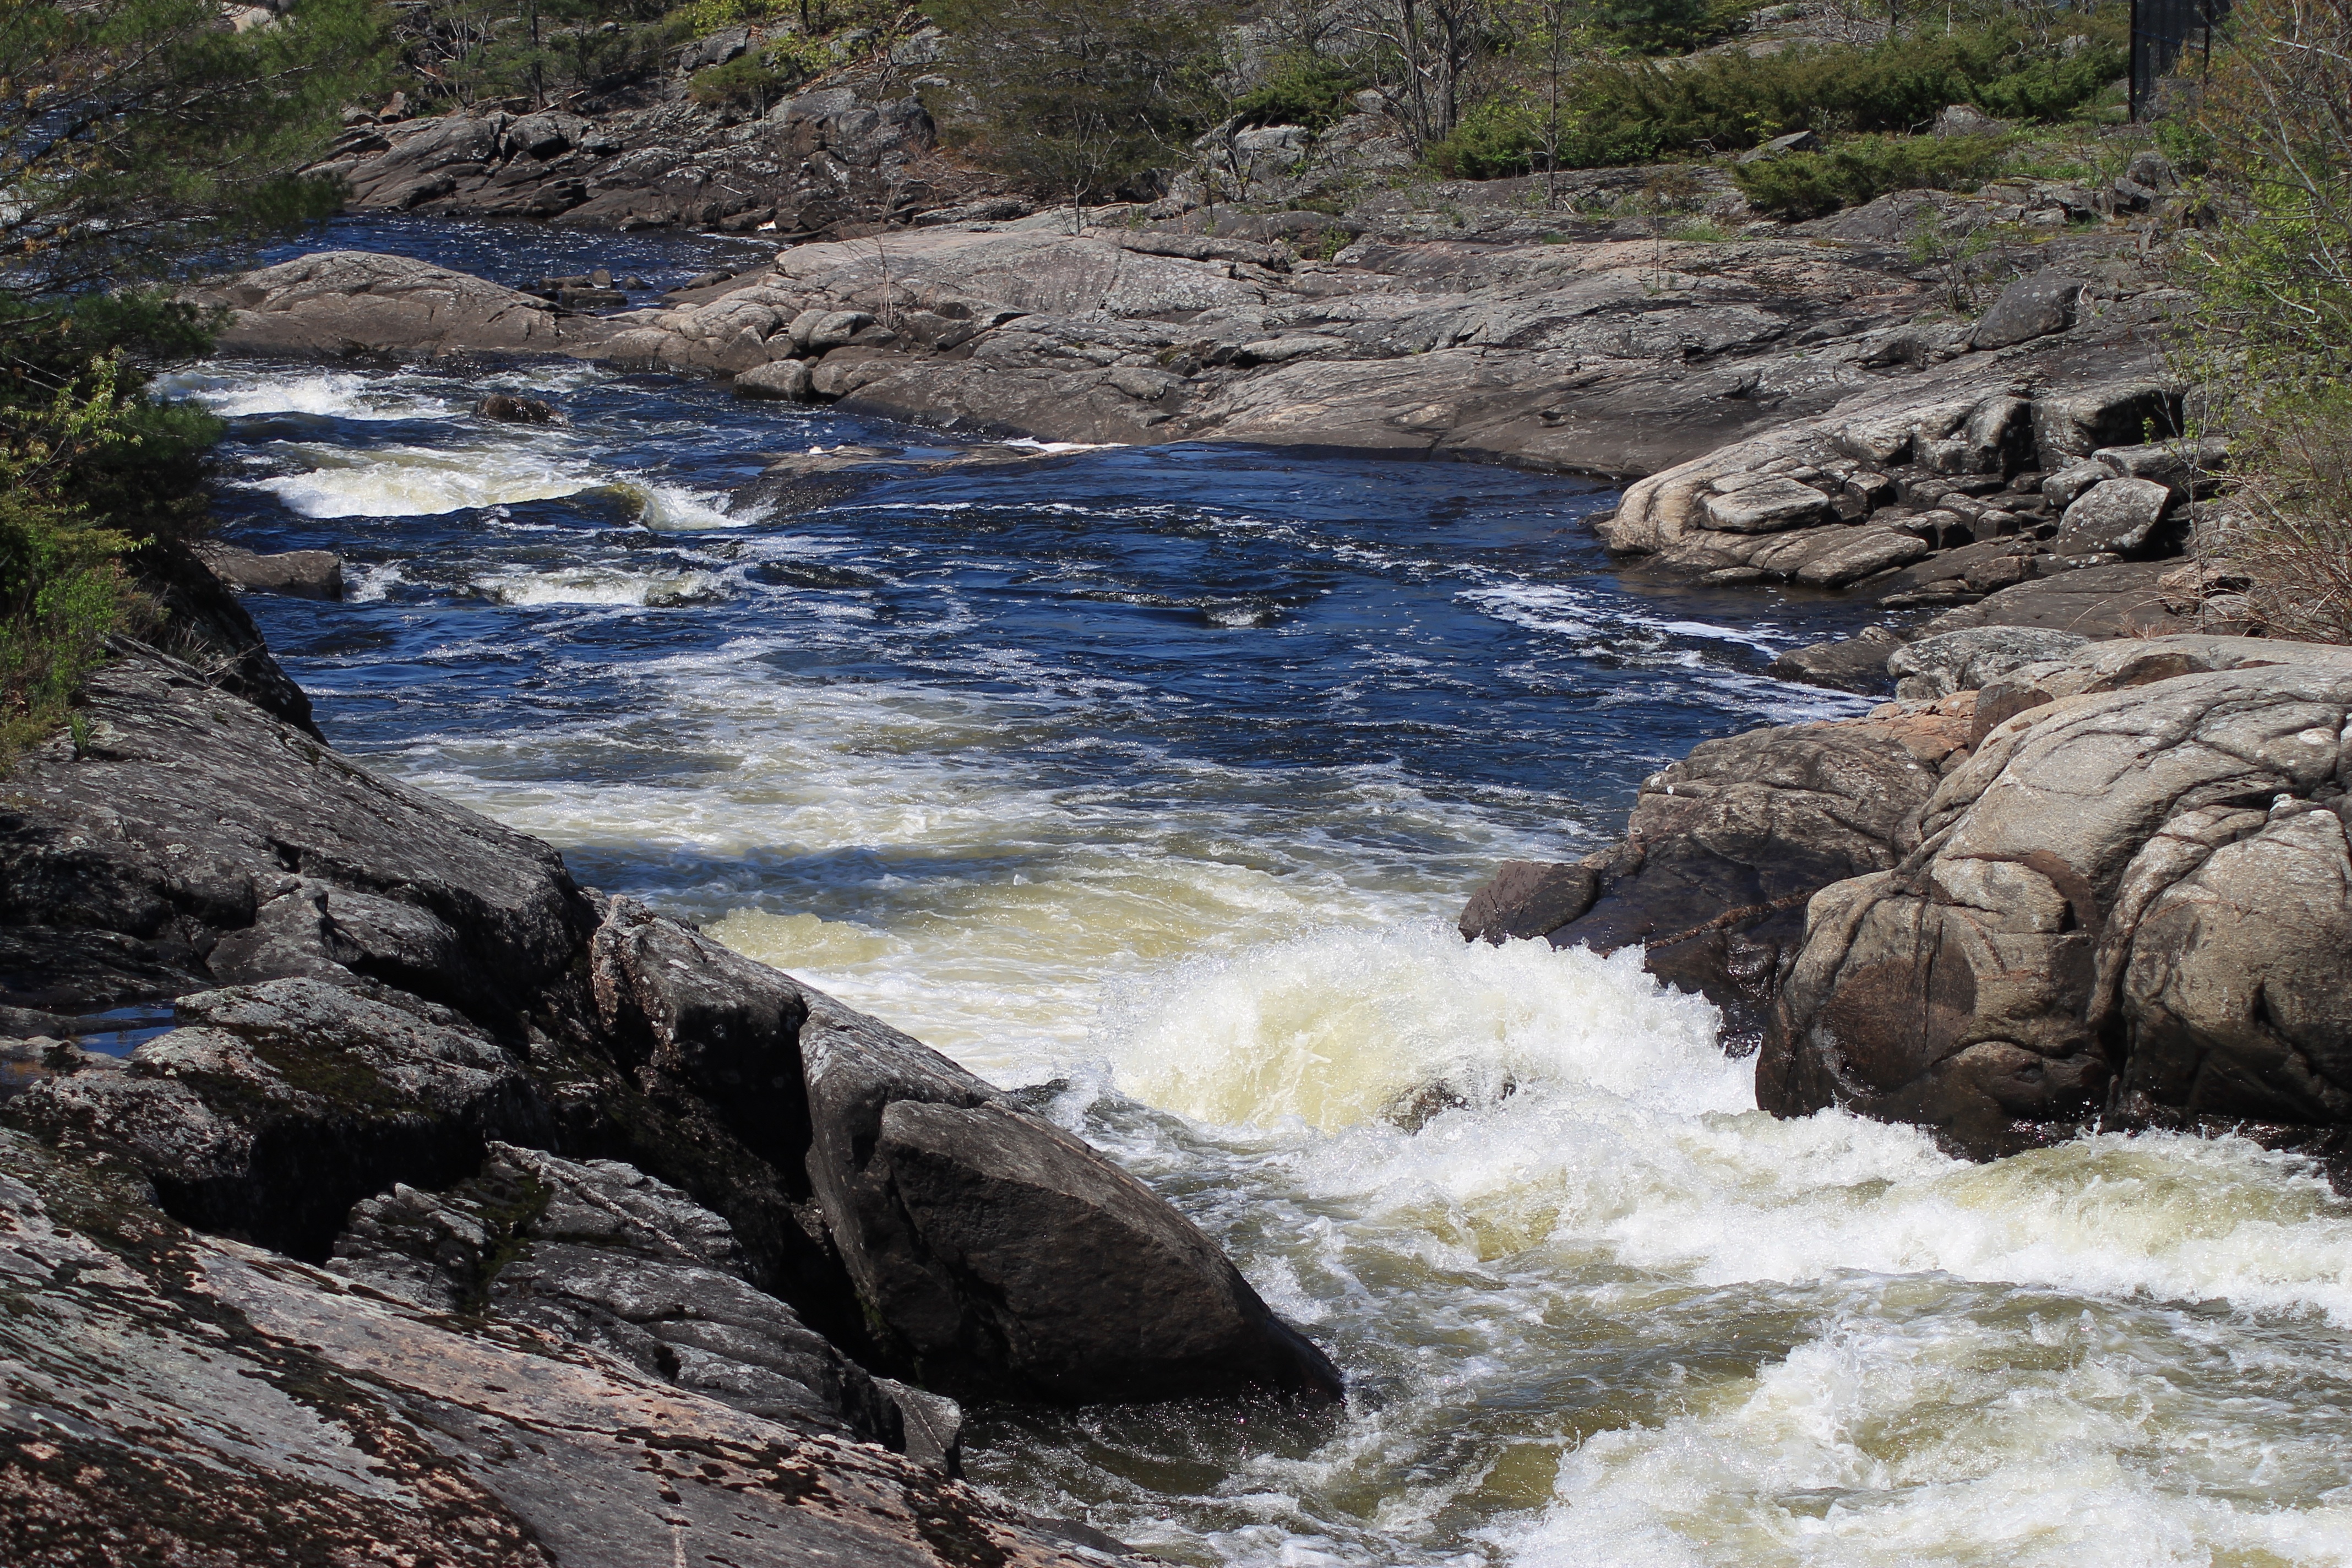
landscape, sea, coast, water, rock, waterfall, wilderness, shore, river, valley, stone, stream, scenic, natural, rapid, body of water, geology, boulder, ontario, water feature, watercourse, wadi, landform, big chute, geographical feature